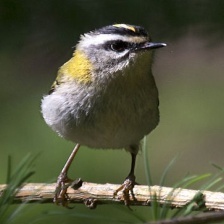
Species: COMMON FIRECREST
Scientific name: REGULUS IGNICAPILLA